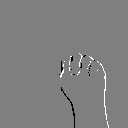
ASL letter: m